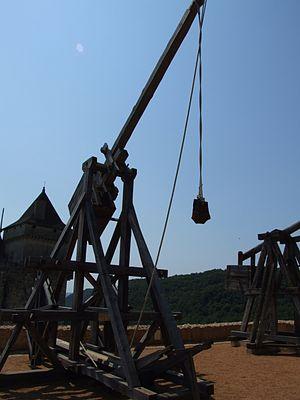
Castelnaud, Dordogne, FRANCE
La bricole est une pièce d'artillerie médiévale. Constituée d'un balancier appelé verge au bout duquel est attachée une poche contenant des projectiles, elle était actionnée en tirant sur l'autre extrémité du balancier, la traction étant facilitée par l'ajout d'un contre-poids.